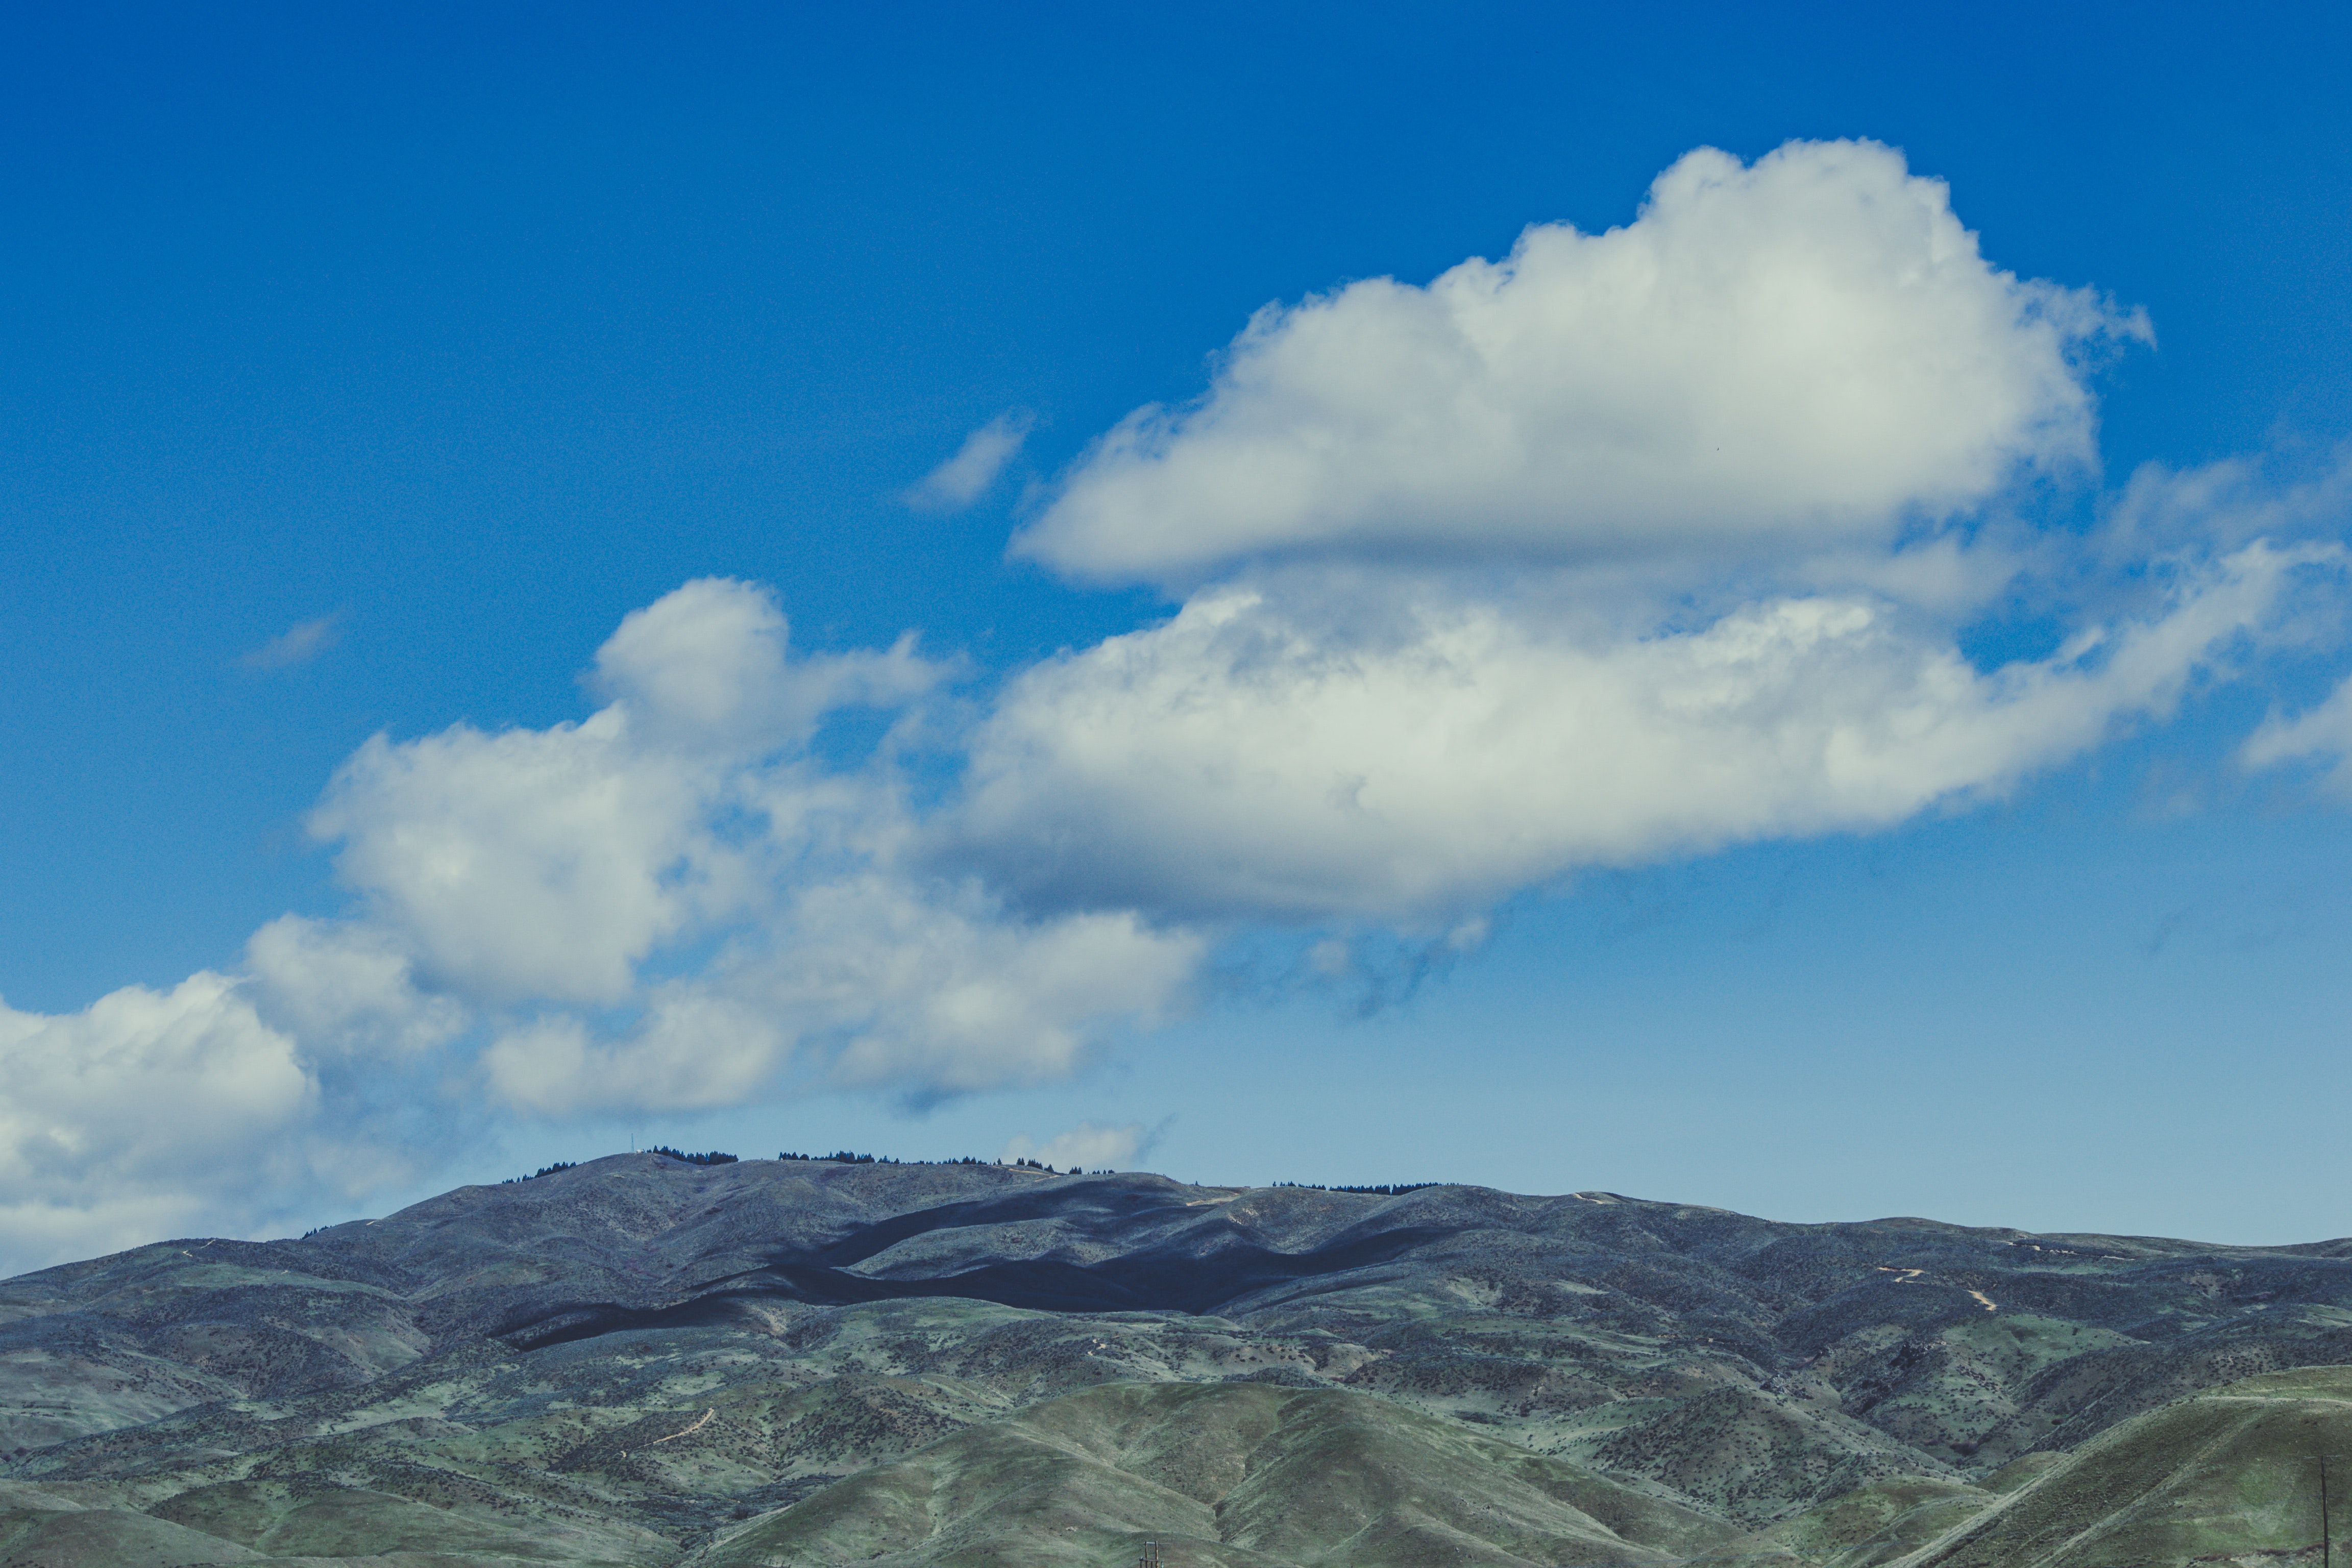
sky, cloud, blue, mountainous landforms, mountain, cumulus, daytime, natural landscape, highland, mountain range, hill, wilderness, ridge, landscape, ecoregion, hill station, meteorological phenomenon, atmosphere, fell, grassland, tree, horizon, road, mount scenery, geological phenomenon, vacation, national park, massif, valley, summit, plain, tourism, plateau